The Shadow in the Glass

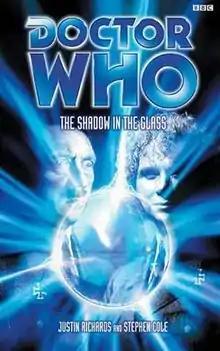

The Shadow in the Glass is a BBC Books original novel written by Stephen Cole and Justin Richards and based on the long-running British science fiction television series "Doctor Who". It features the Sixth Doctor and Brigadier Lethbridge-Stewart, investigating the apparent resurrection of Adolf Hitler.